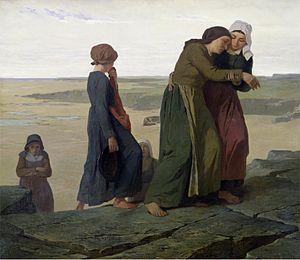
Évariste-Vital Luminais, né à Nantes le 13 octobre 1821 et mort à Paris le 14 mai 1896, est un peintre français.